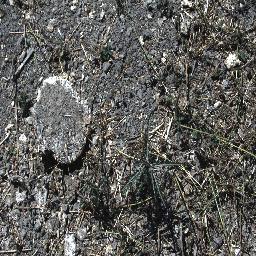
Label: parkinsonia